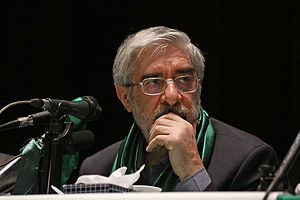
Mir-Hossein Mousavi
Mir-Hossein Mousavi Khameneh er en iransk reformistpolitiker, maler og arkitekt, som var Irans femte og sidste premierminister fra 1981 til 1989 – derefter blev premierministerposten afskaffet.